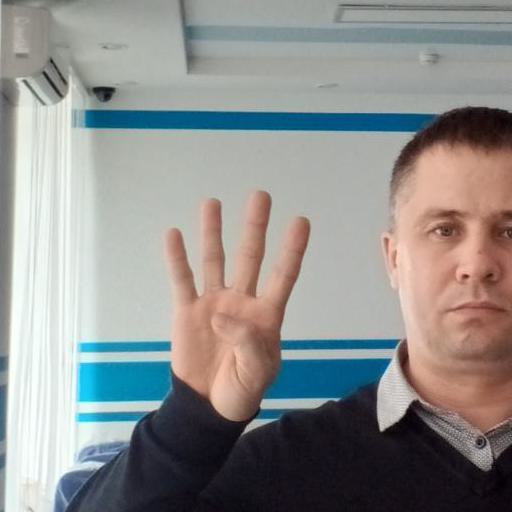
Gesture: four